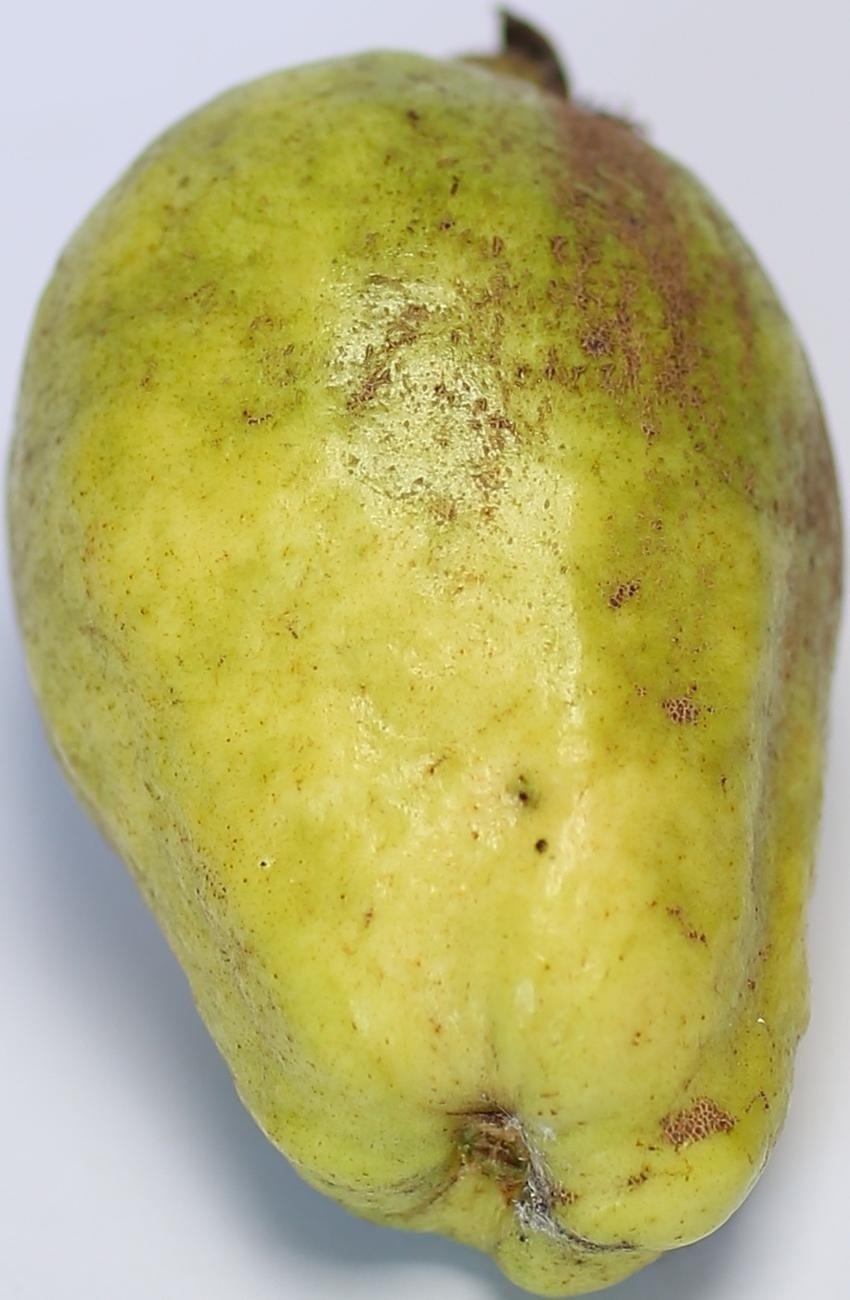
Maturity: mature-green
Variety: thadhrami